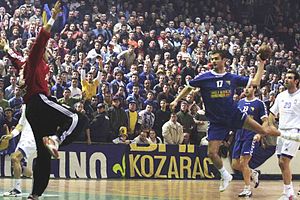
Grækenlands håndboldlandshold (herrer) / Kendte spillere
Kamp mod Bosnien og Hercegovina 2006
Grækenlands håndboldlandshold for mænd er det mandlige landshold i håndbold for Grækenland. Det repræsenterer landet i internationale håndboldturneringer. Det reguleres af Omospondia Heirosfairiseos Ellados. Da hovedstaden Athen Arrangerede Sommer-OL 2004 deltog Grækenland under Håndboldturneringen, og endte på en 6. plads ud af 12 hold. Dette var håndboldlandsholdets bedste placering. Grækenland deltog under VM 2005 i Tunesien og vandt blandt andet mod Frankrig. Håndboldlandsholdet endte på en 6. plads.